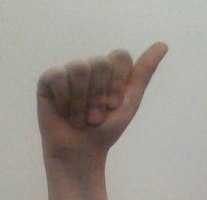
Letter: dhad